T213

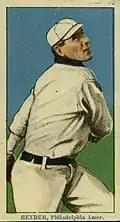
T213 Chief Bender card

T213 refers to the catalog designation assigned by Jefferson Burdick in his book "The American Card Catalog". The series is also known by the name of the tobacco manufacturer whose advertisements appear on the backs of the cards, "Coupon Cigarettes." The T213 designation actually is used to refer to three different issues, differentiated as T213-1, T213-2 and T213-3.